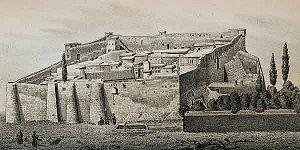
Porphyrius Uspensky est un voyageur et théologien russe spécialiste de l'histoire du Christianisme ancien. Il a occupé des fonctions importantes dans l'Église orthodoxe russe notamment évêque de Chigirin. Il est aussi découvreurs de codex.